Jesús Rodríguez Almeida

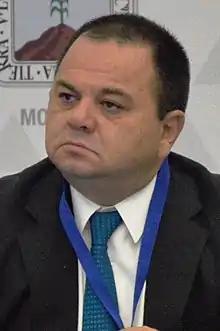

Jesús Rodríguez Almeida (born 24 November 1971) is a Mexican politician. He served as Interim Governor of Puebla from 24 December 2018 to 21 January 2019. He became interim governor when Martha Erika Alonso Hidalgo died in the 2018 Puebla helicopter crash. On 21 January 2019 the Congress of Puebla elected Guillermo Pacheco Pulido as the new Acting Governor of Puebla.